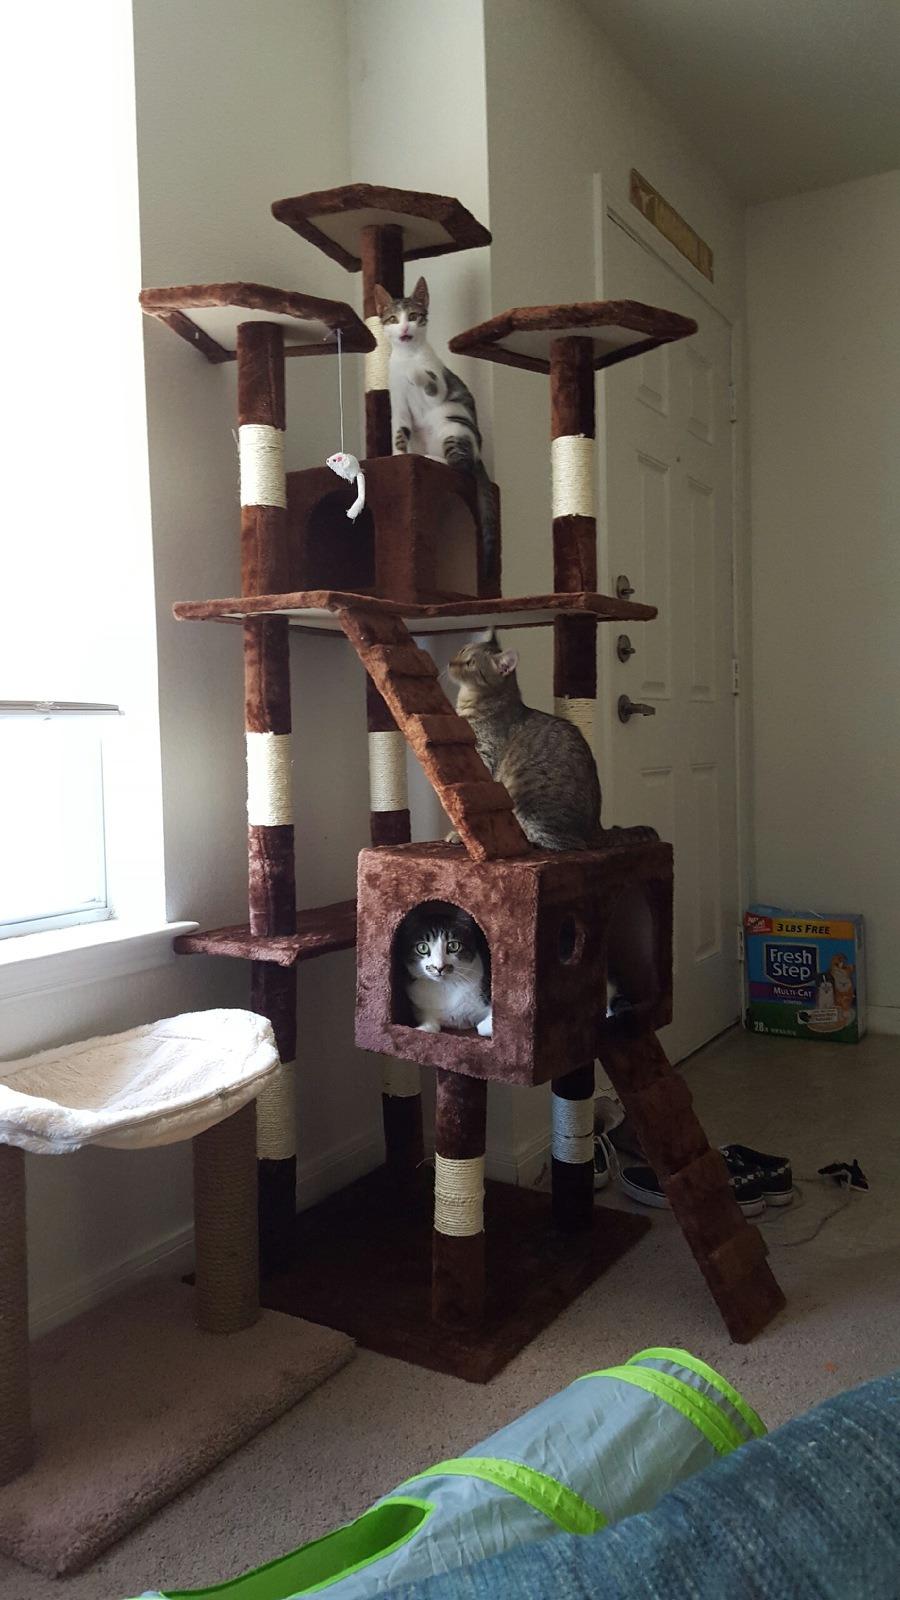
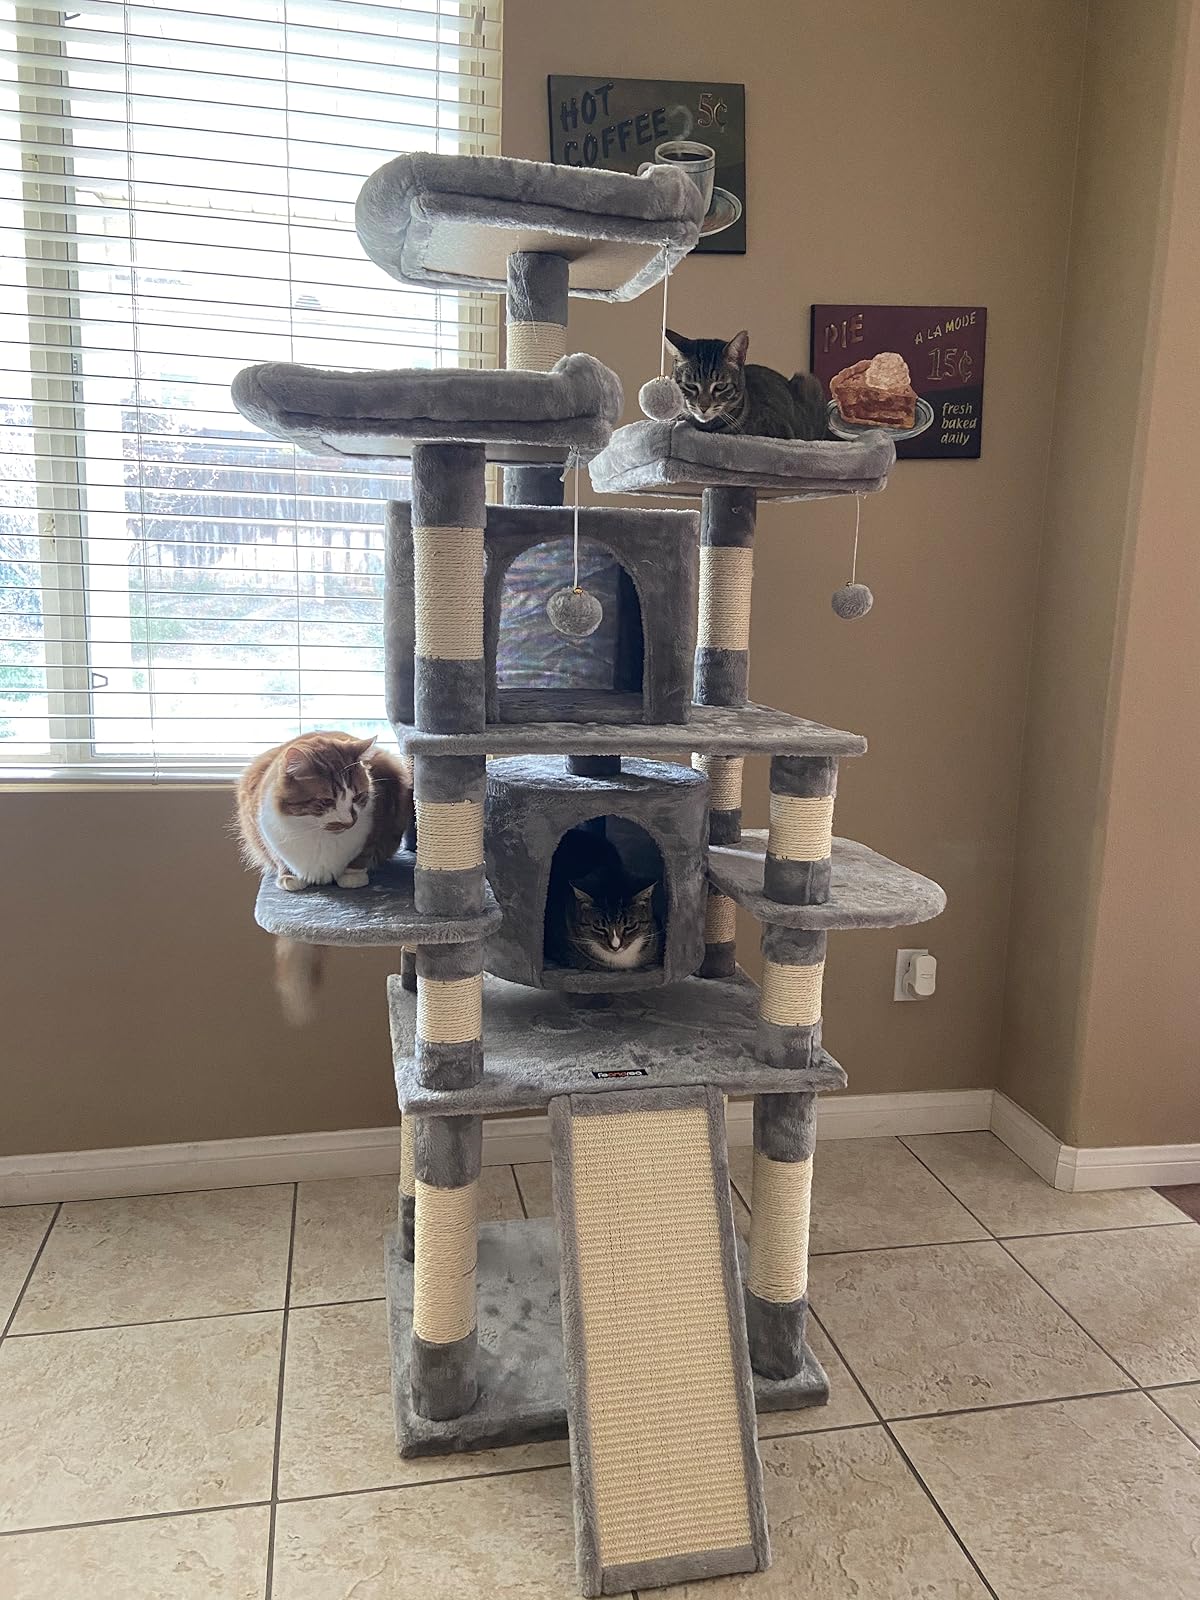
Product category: items_cat tree
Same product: no